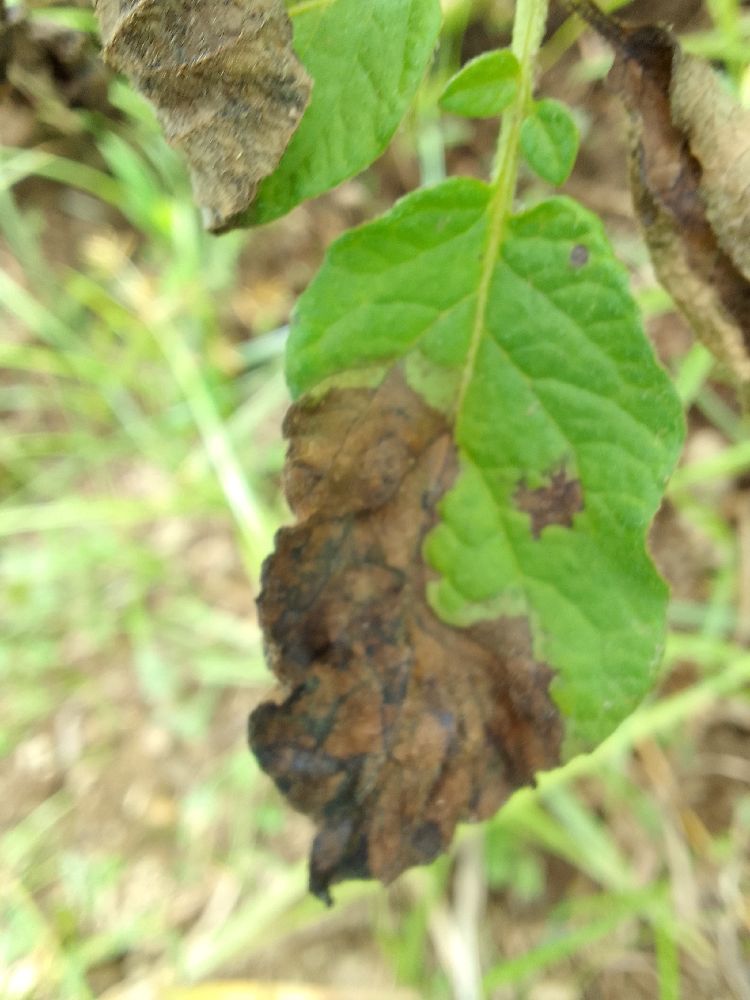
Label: Late blight